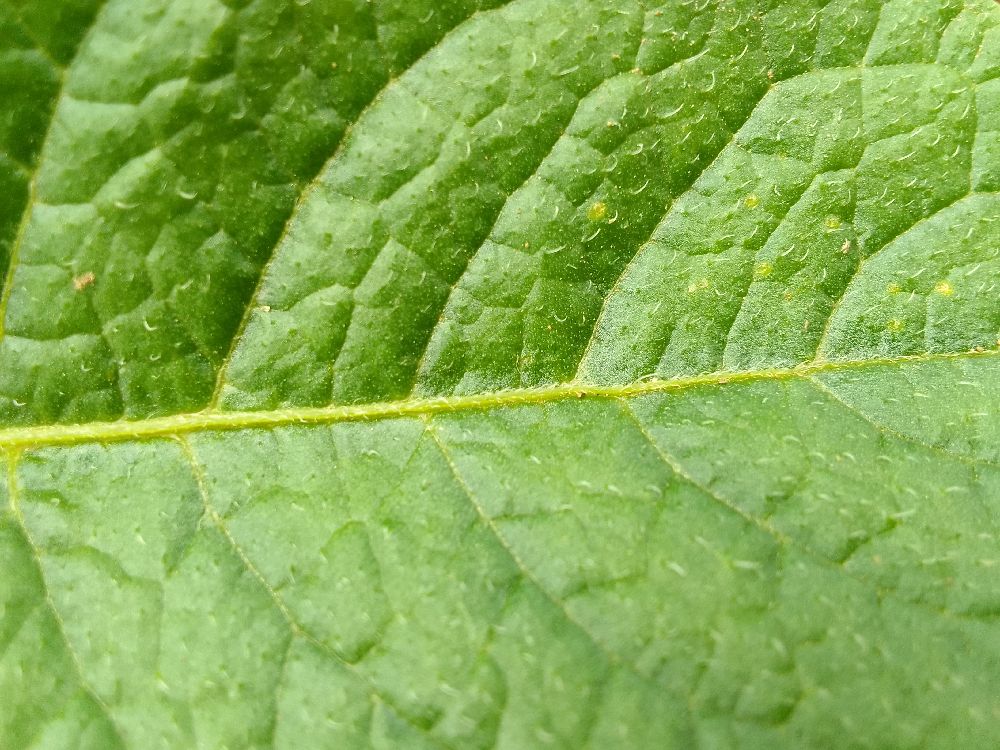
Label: Healthy